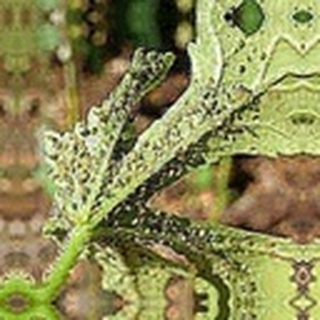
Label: cotton_aphids